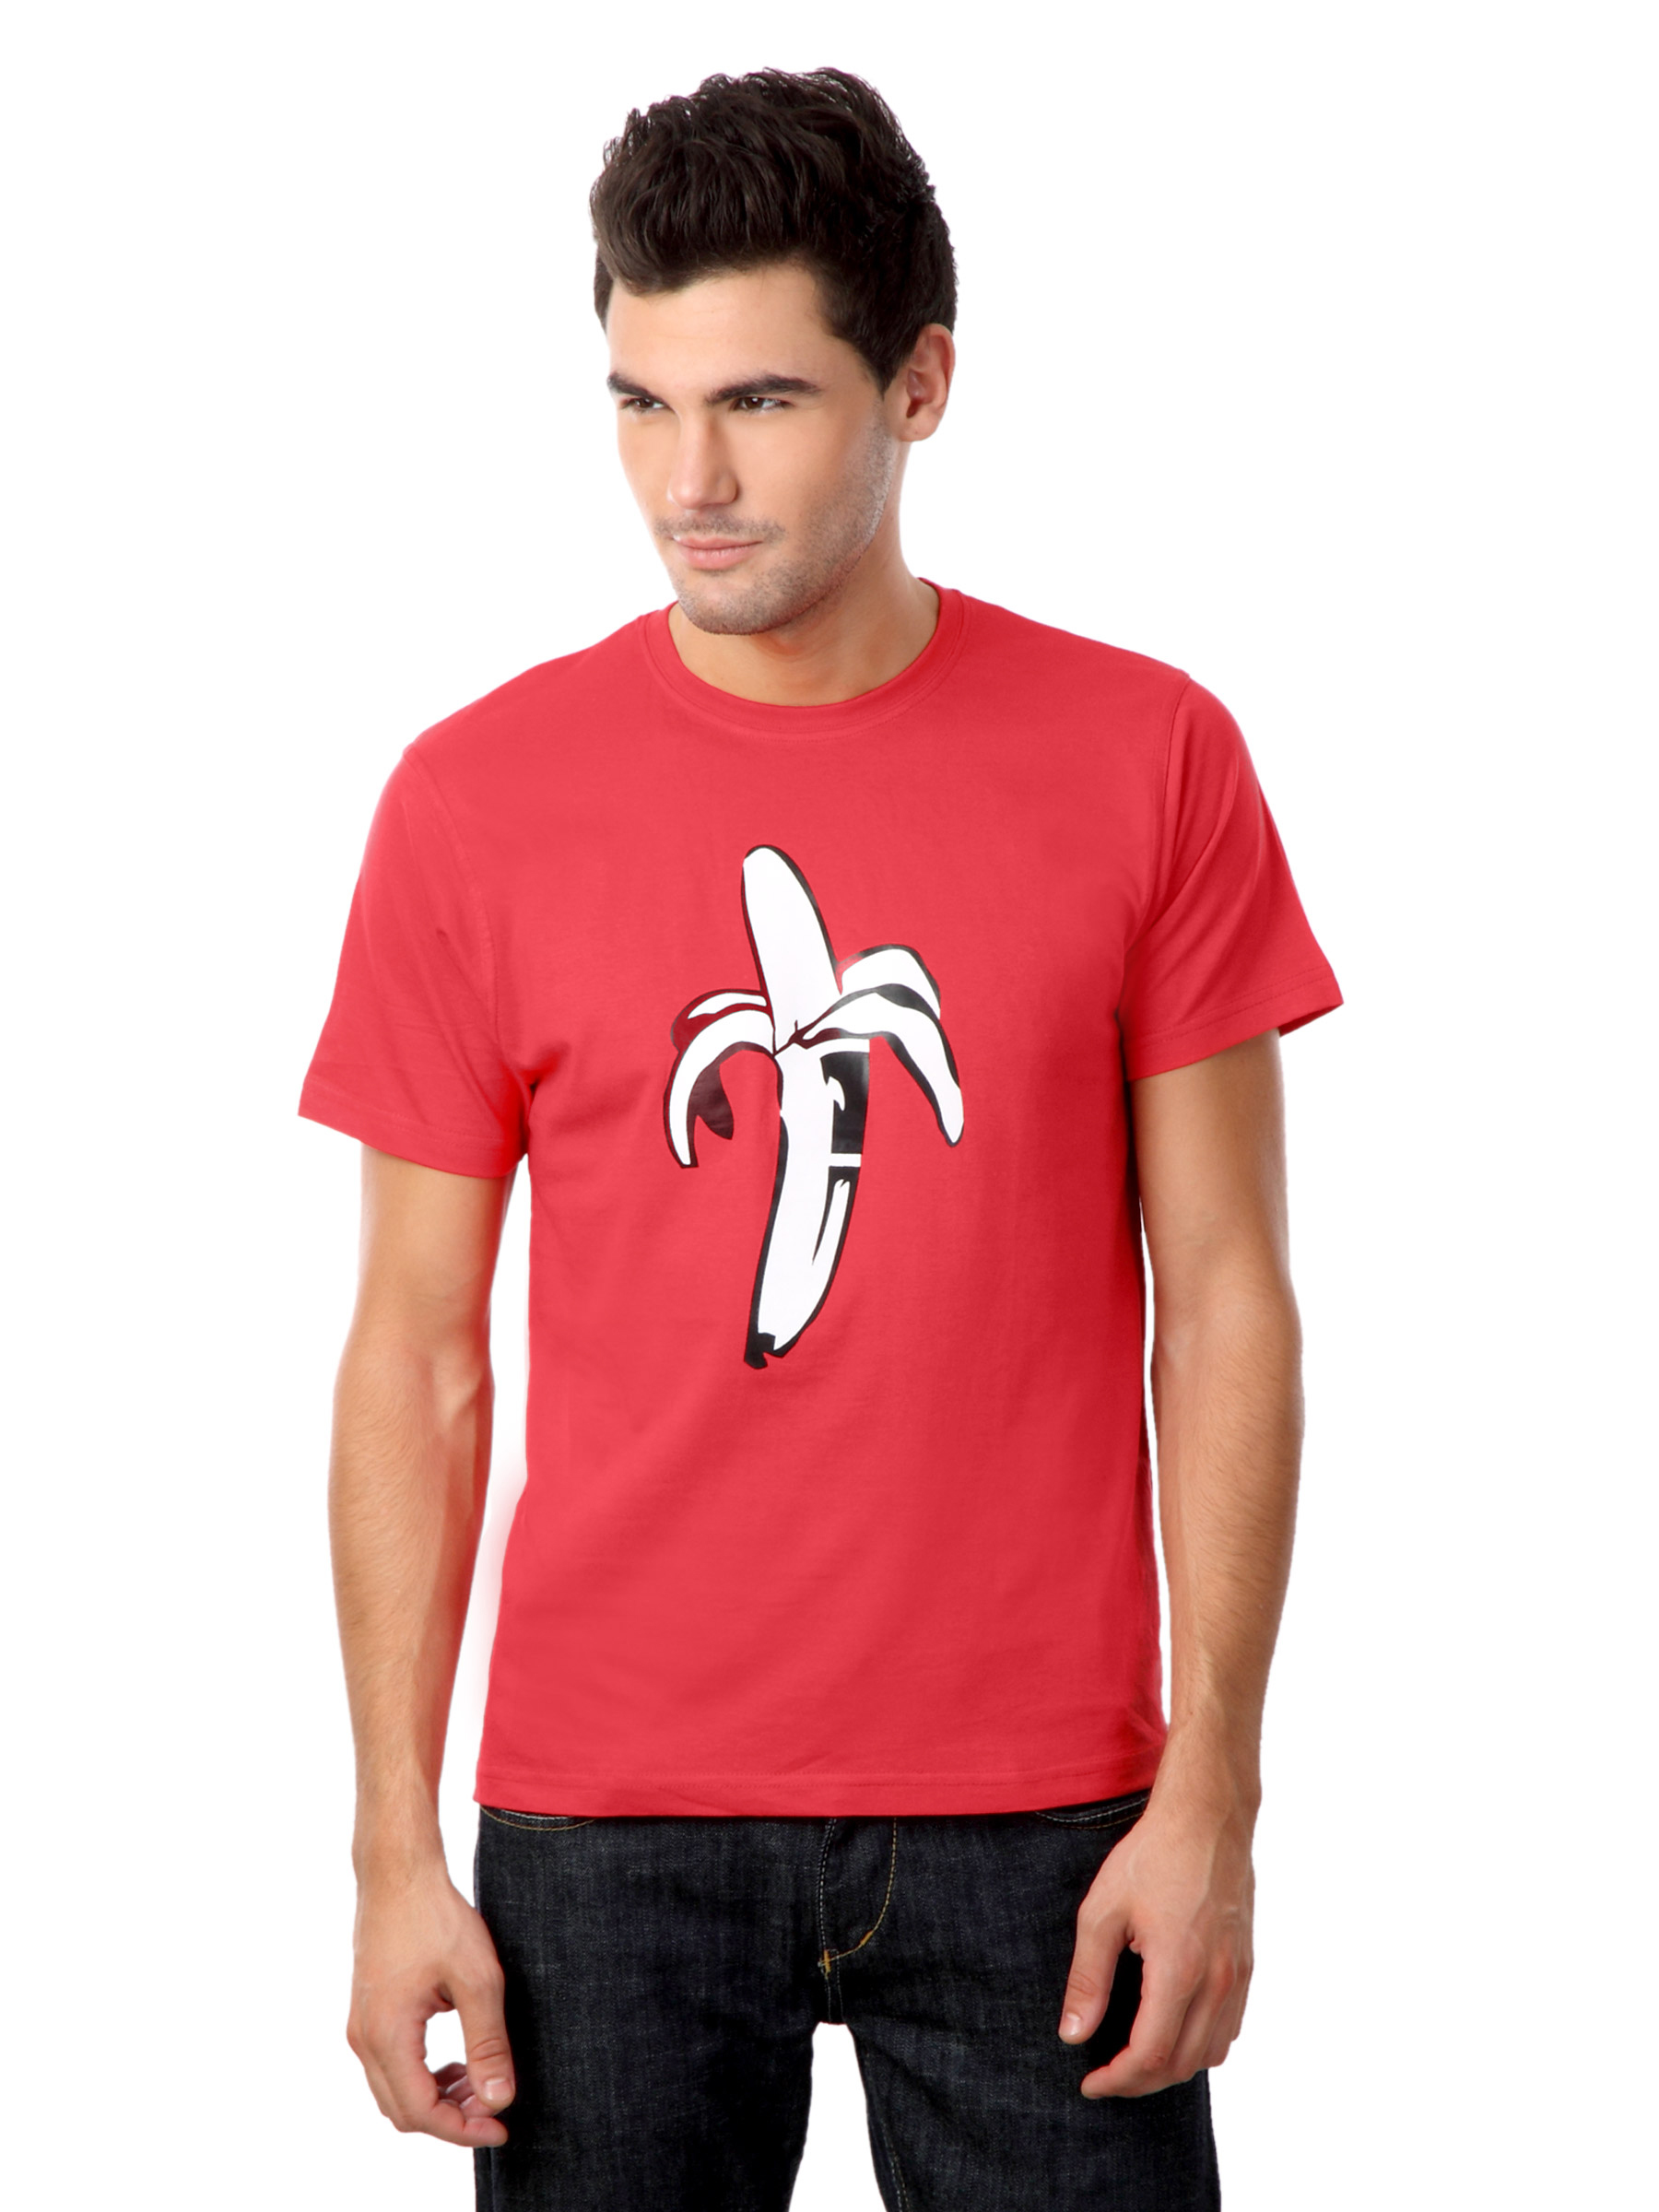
Myntra Men Red Banana T-shirt
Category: Apparel / Topwear / Tshirts
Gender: Men
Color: Red
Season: Summer 2012
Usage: Casual